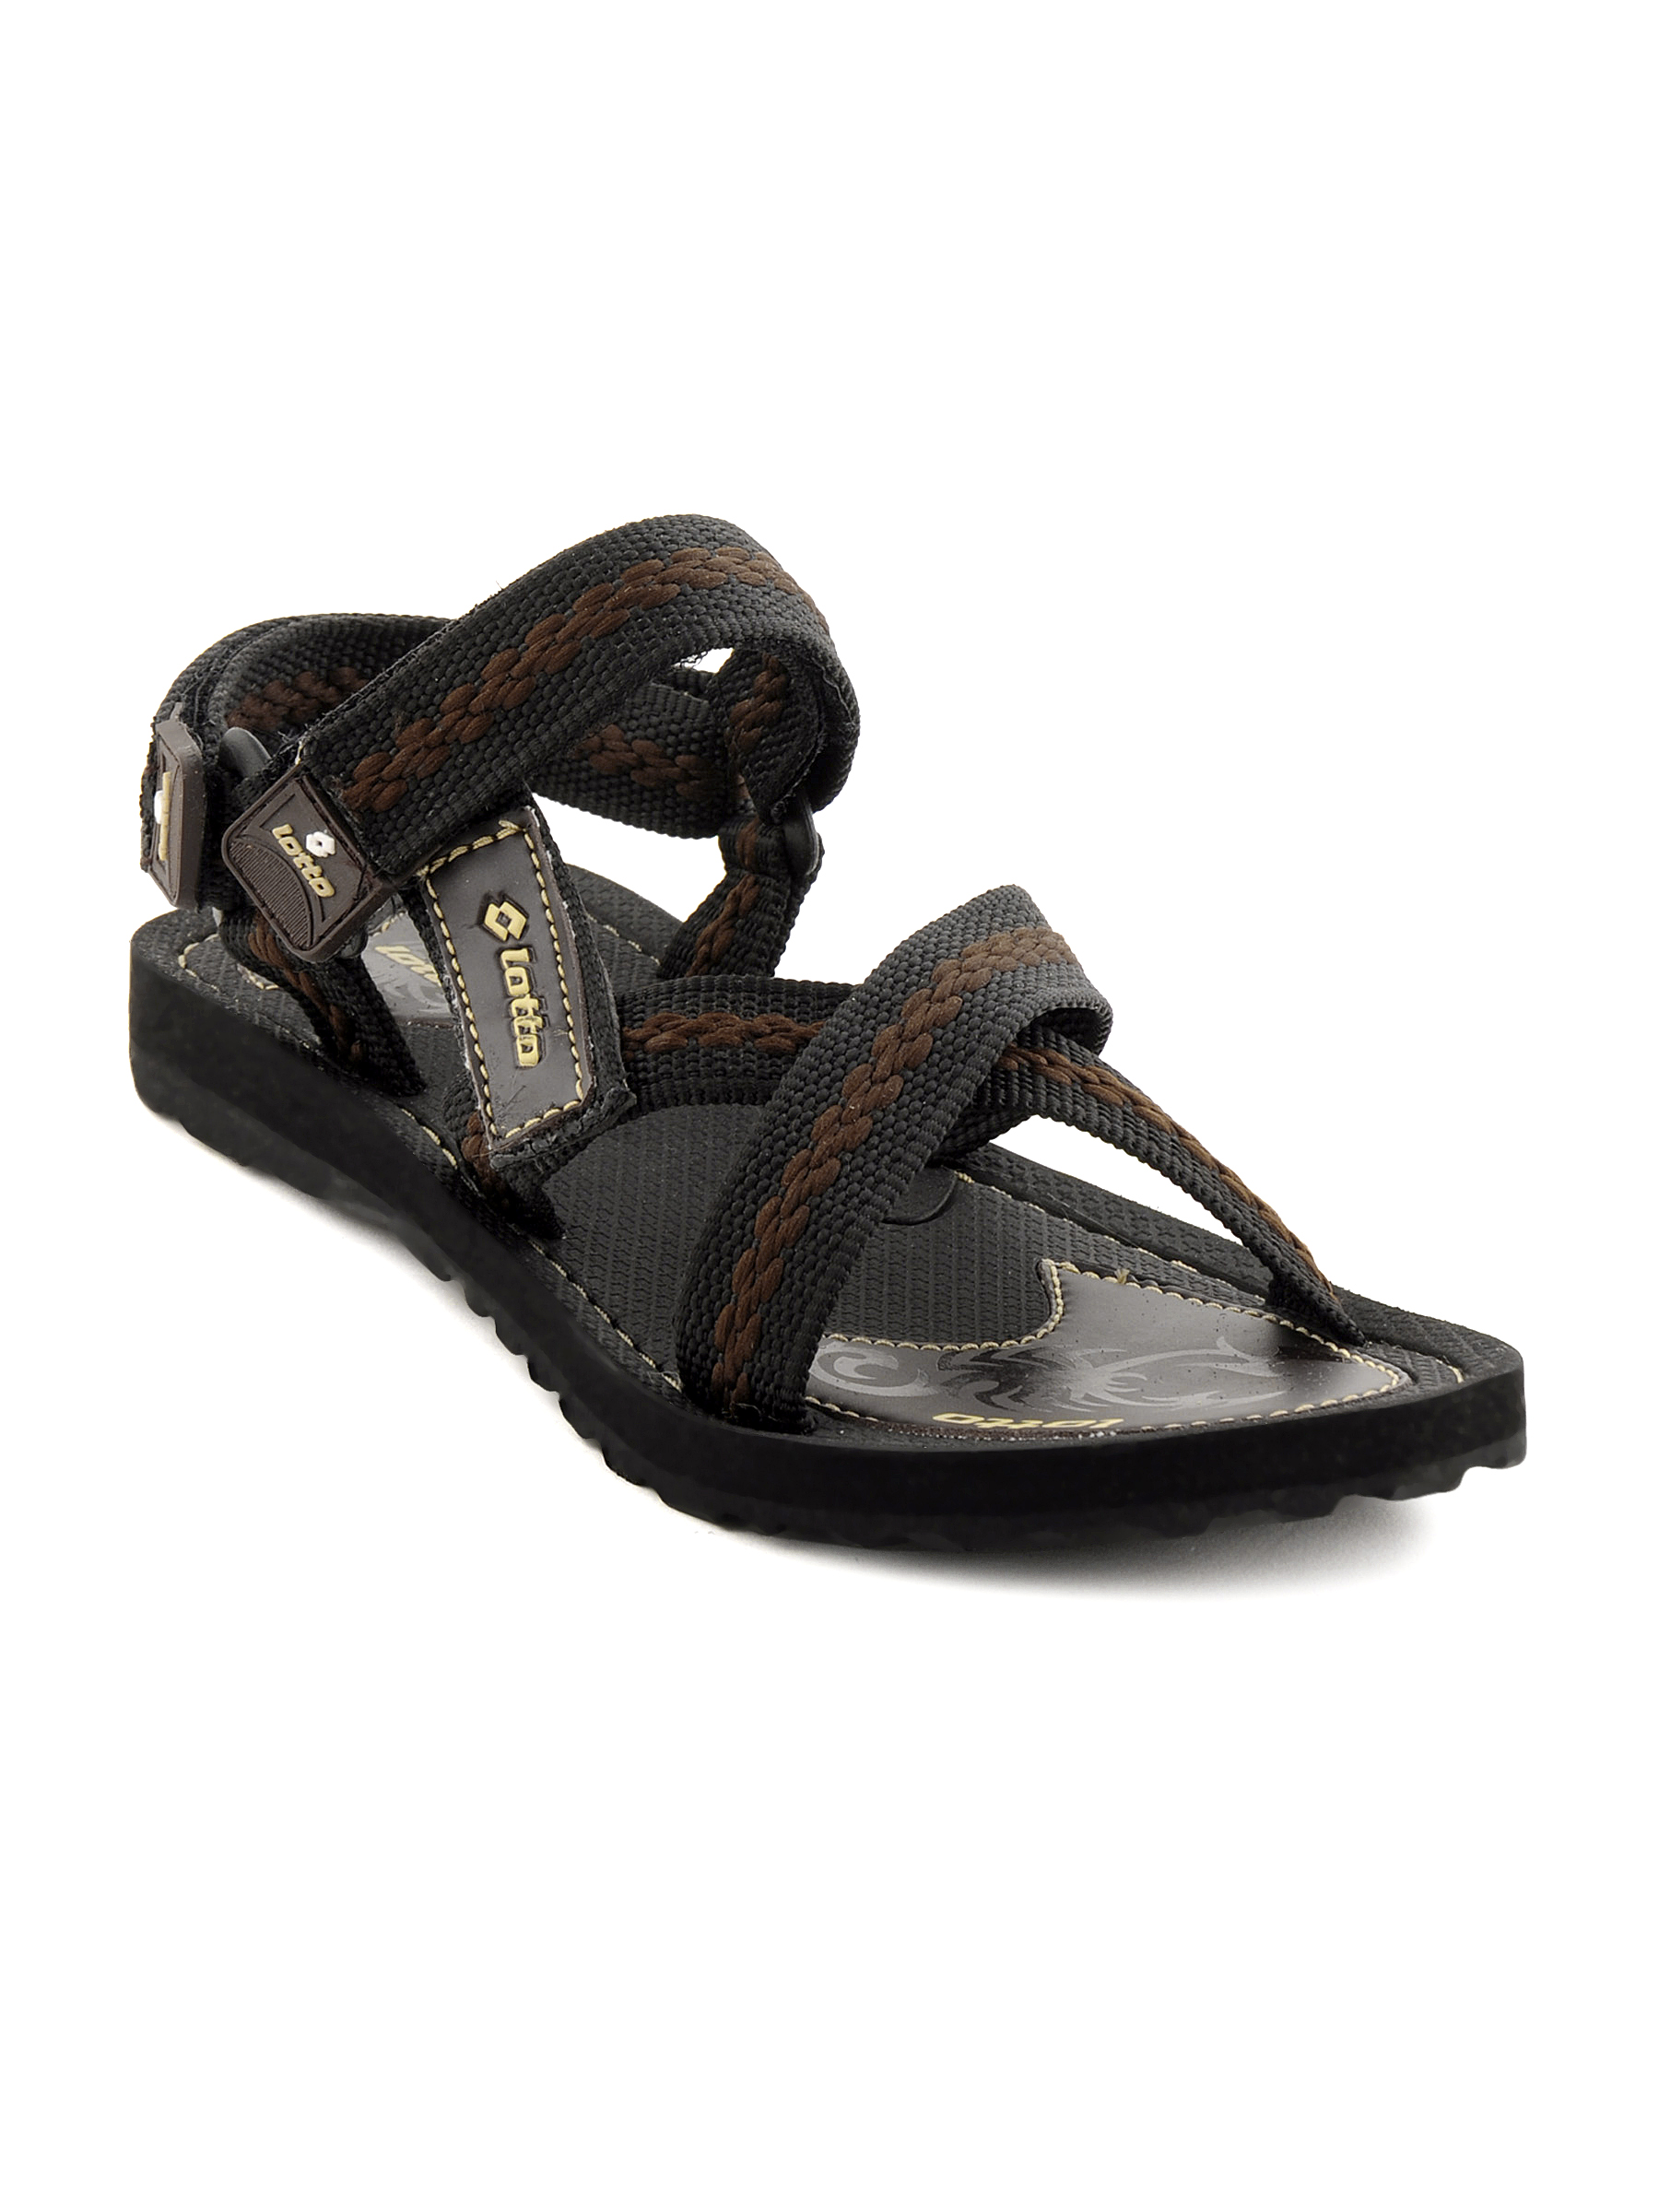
Lotto Men Sting Black Sandals
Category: Footwear / Sandal / Sandals
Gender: Men
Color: Black
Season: Fall 2011
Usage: Casual